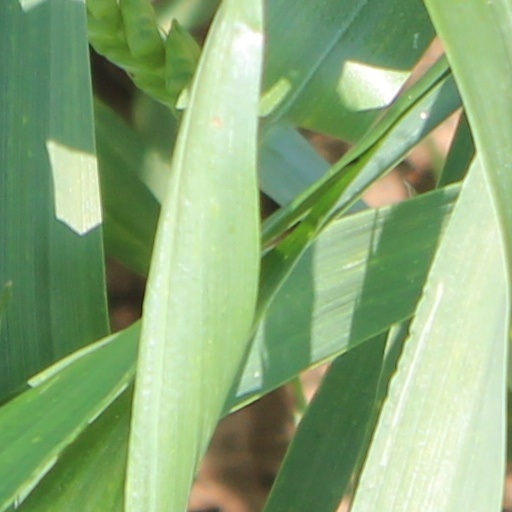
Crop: wheat